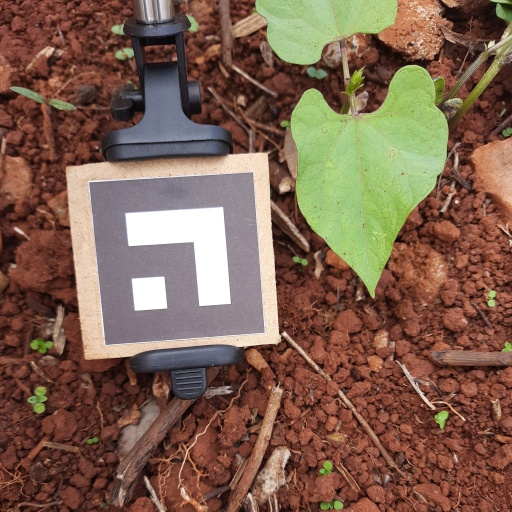
Observations: wavy surface, no eating holes, with soild dust, under shade